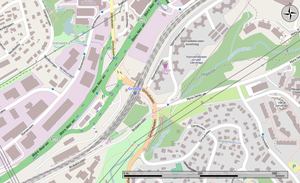
La gare de Grorud est une gare ferroviaire de la ligne Hovedbanen.